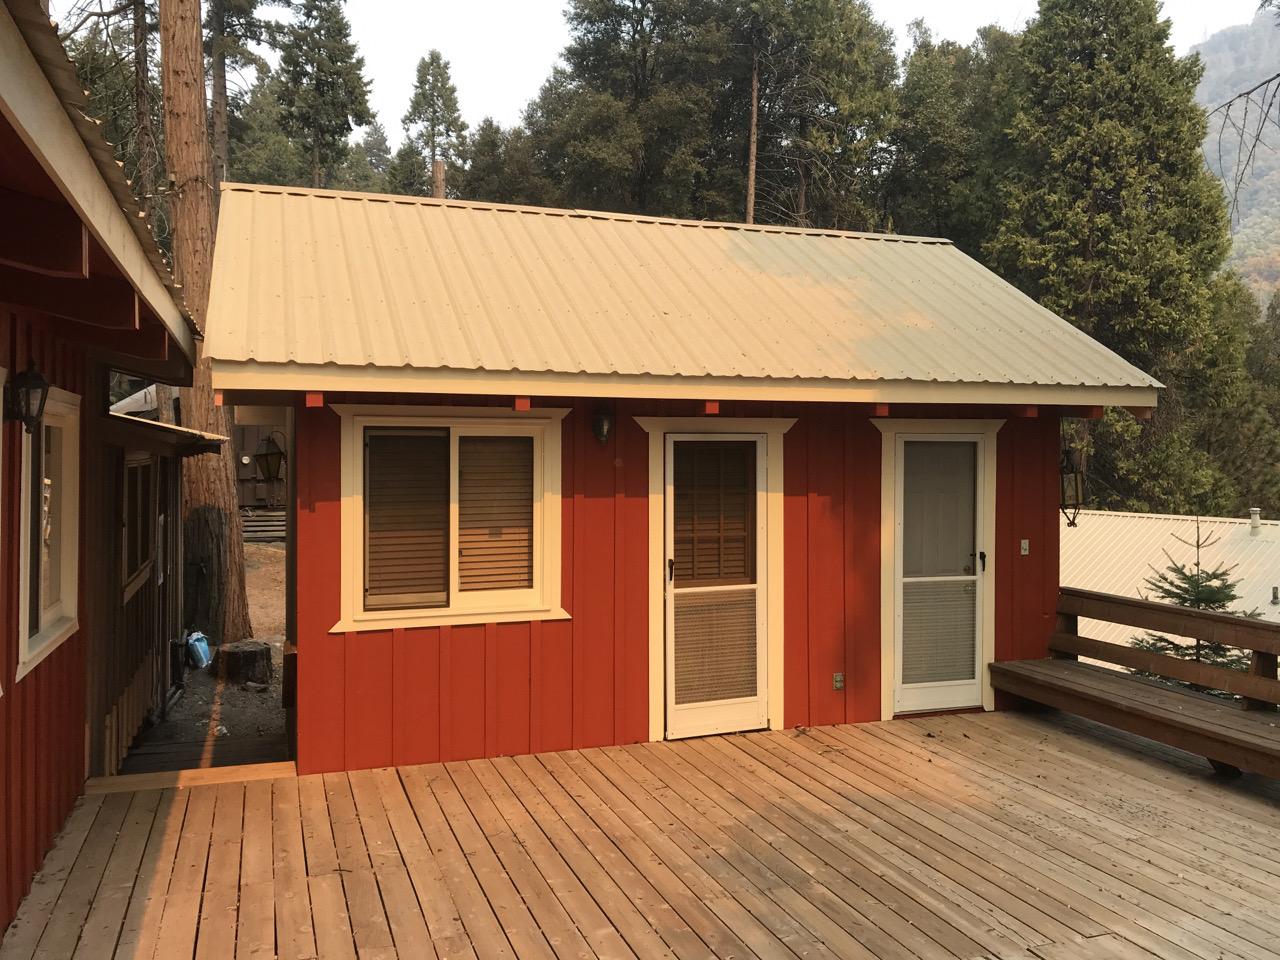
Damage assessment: no_damage